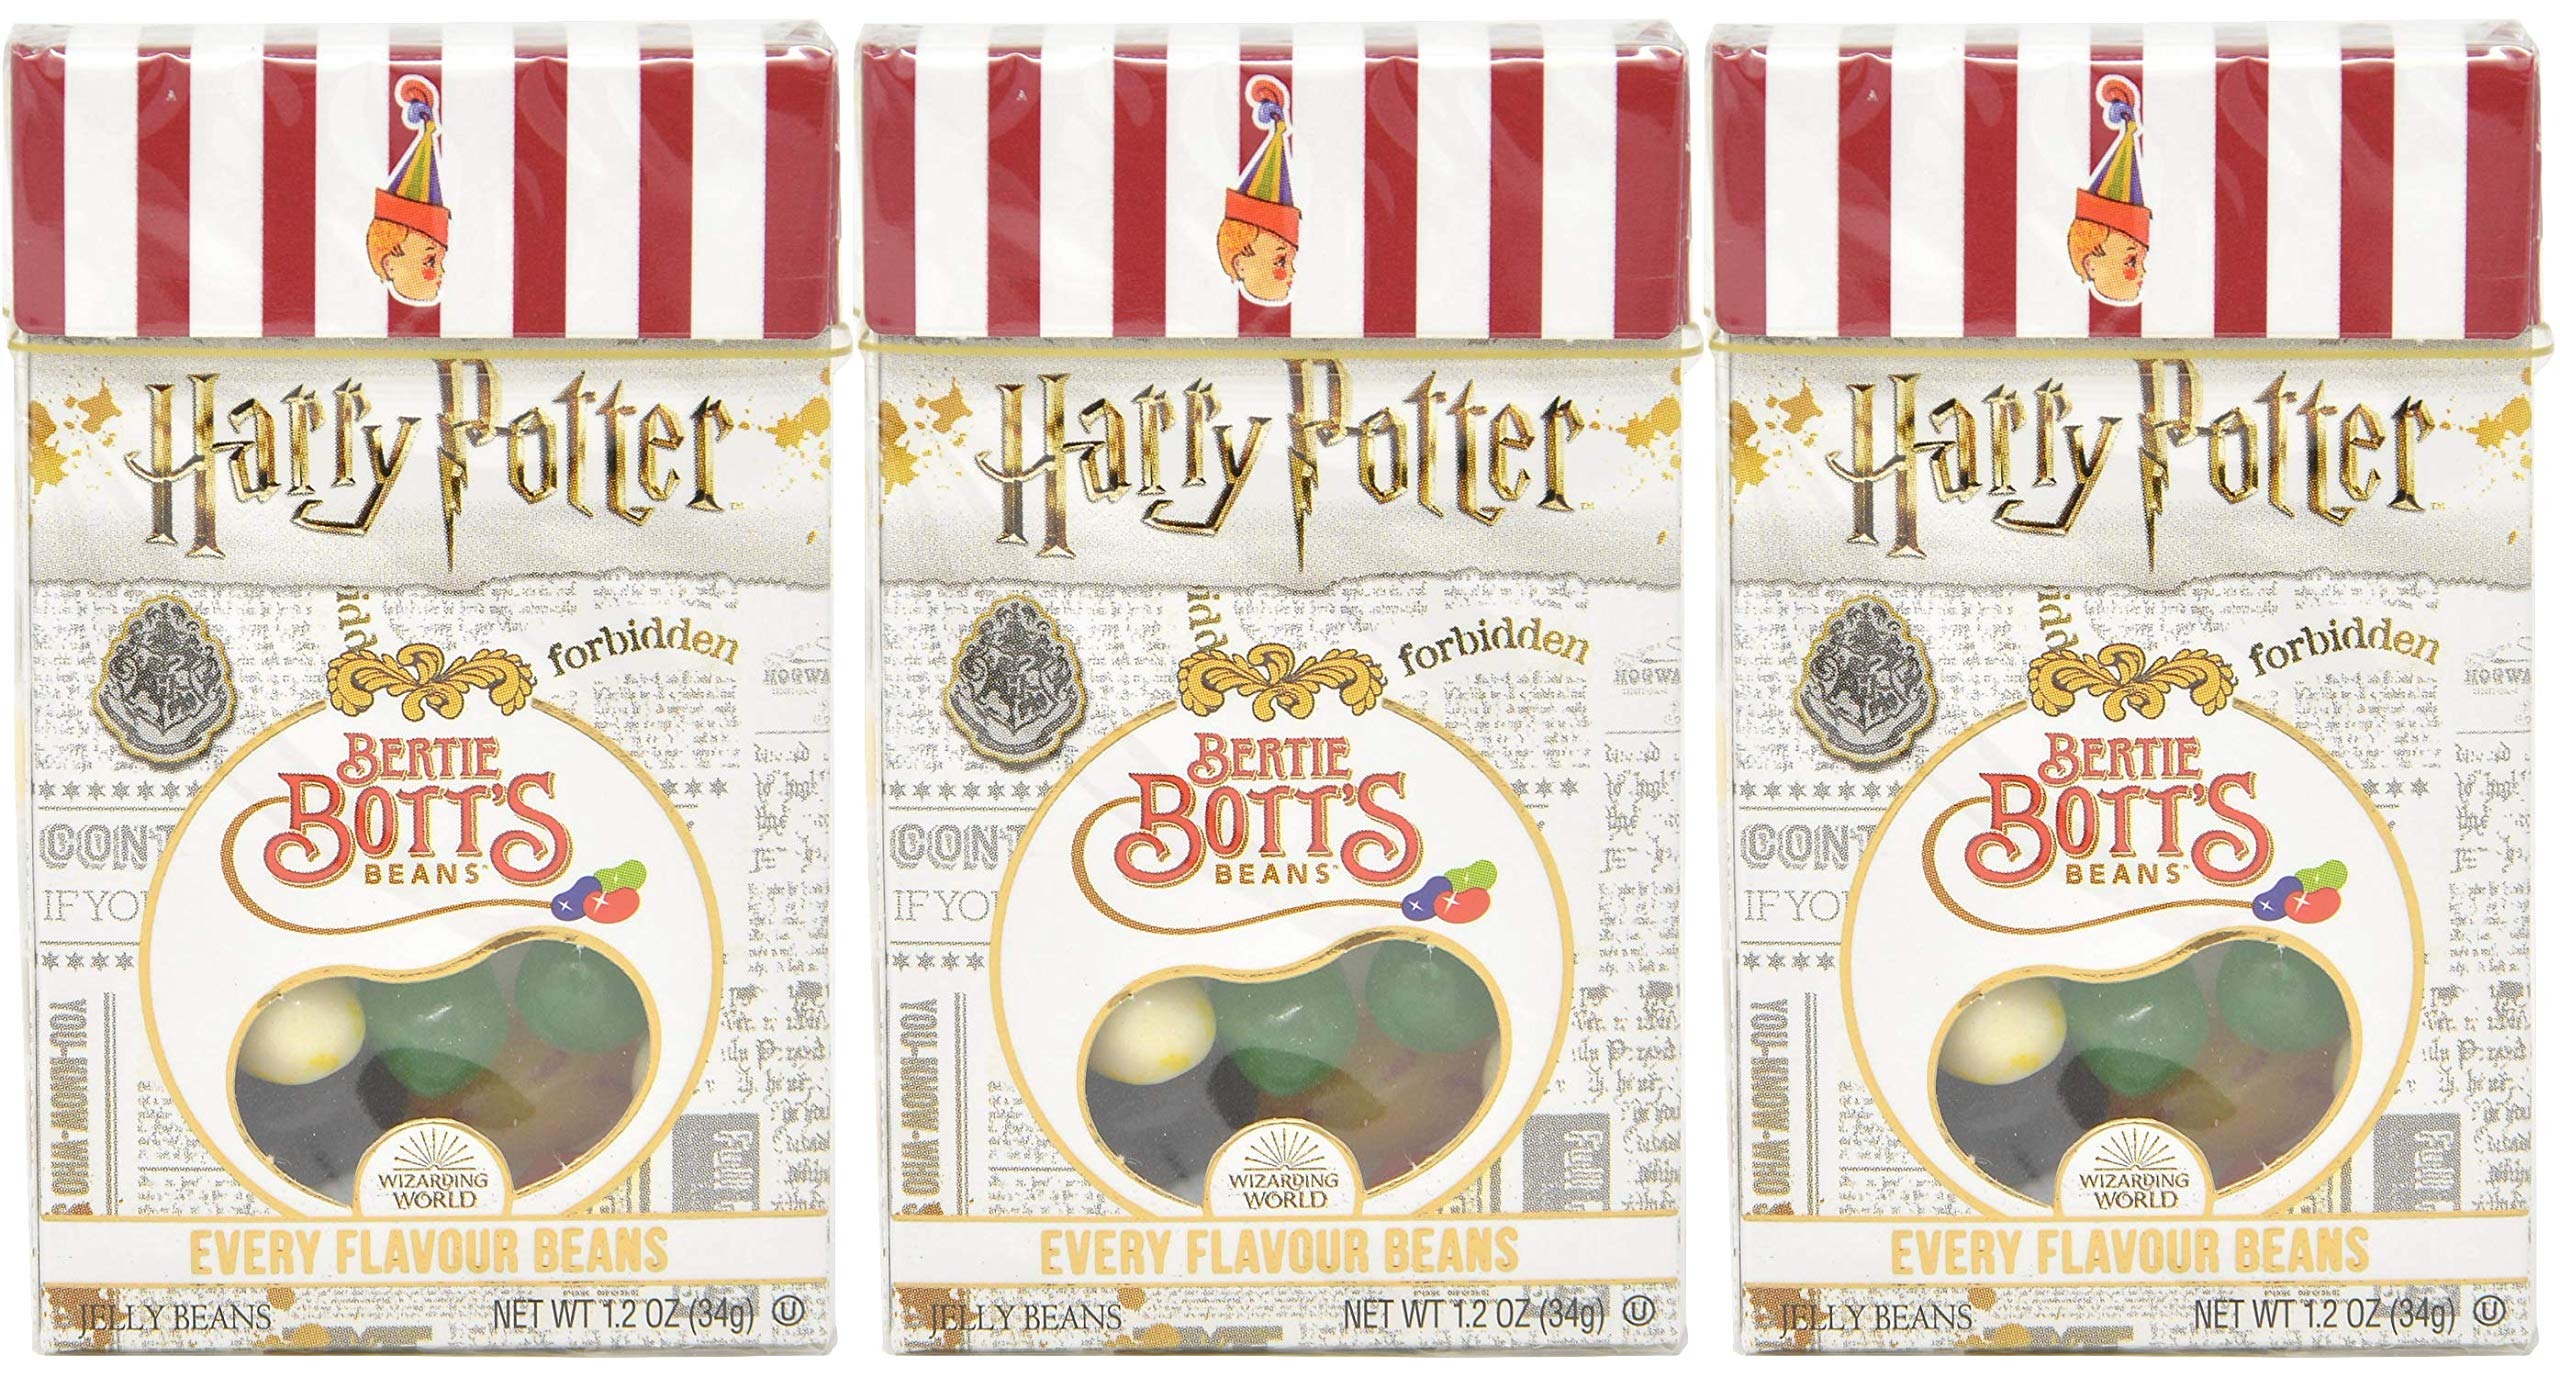
Item Name: Harry Potter Bertie Bott's Every Flavour Jelly Belly Beans 1.2 OZ (34g) x3
Bullet Point 1: Harry Potter Theme: Features Bertie Bott's Every Flavour Jelly Belly Beans with an owl and the Sorcerer's Stone design
Bullet Point 2: Original Flavors: Includes classic flavors like Very Berry, Lemon, and Black licorice
Bullet Point 3: Occasions: Perfect for birthdays, parties, and celebrations
Bullet Point 4: Dessert or Snack: Enjoy these jelly beans as a sweet treat or snack
Bullet Point 5: Made in the USA: Produced by Jelly Belly in their factory in North Carolina
Value: 3.6
Unit: Ounce

Price: 10.95